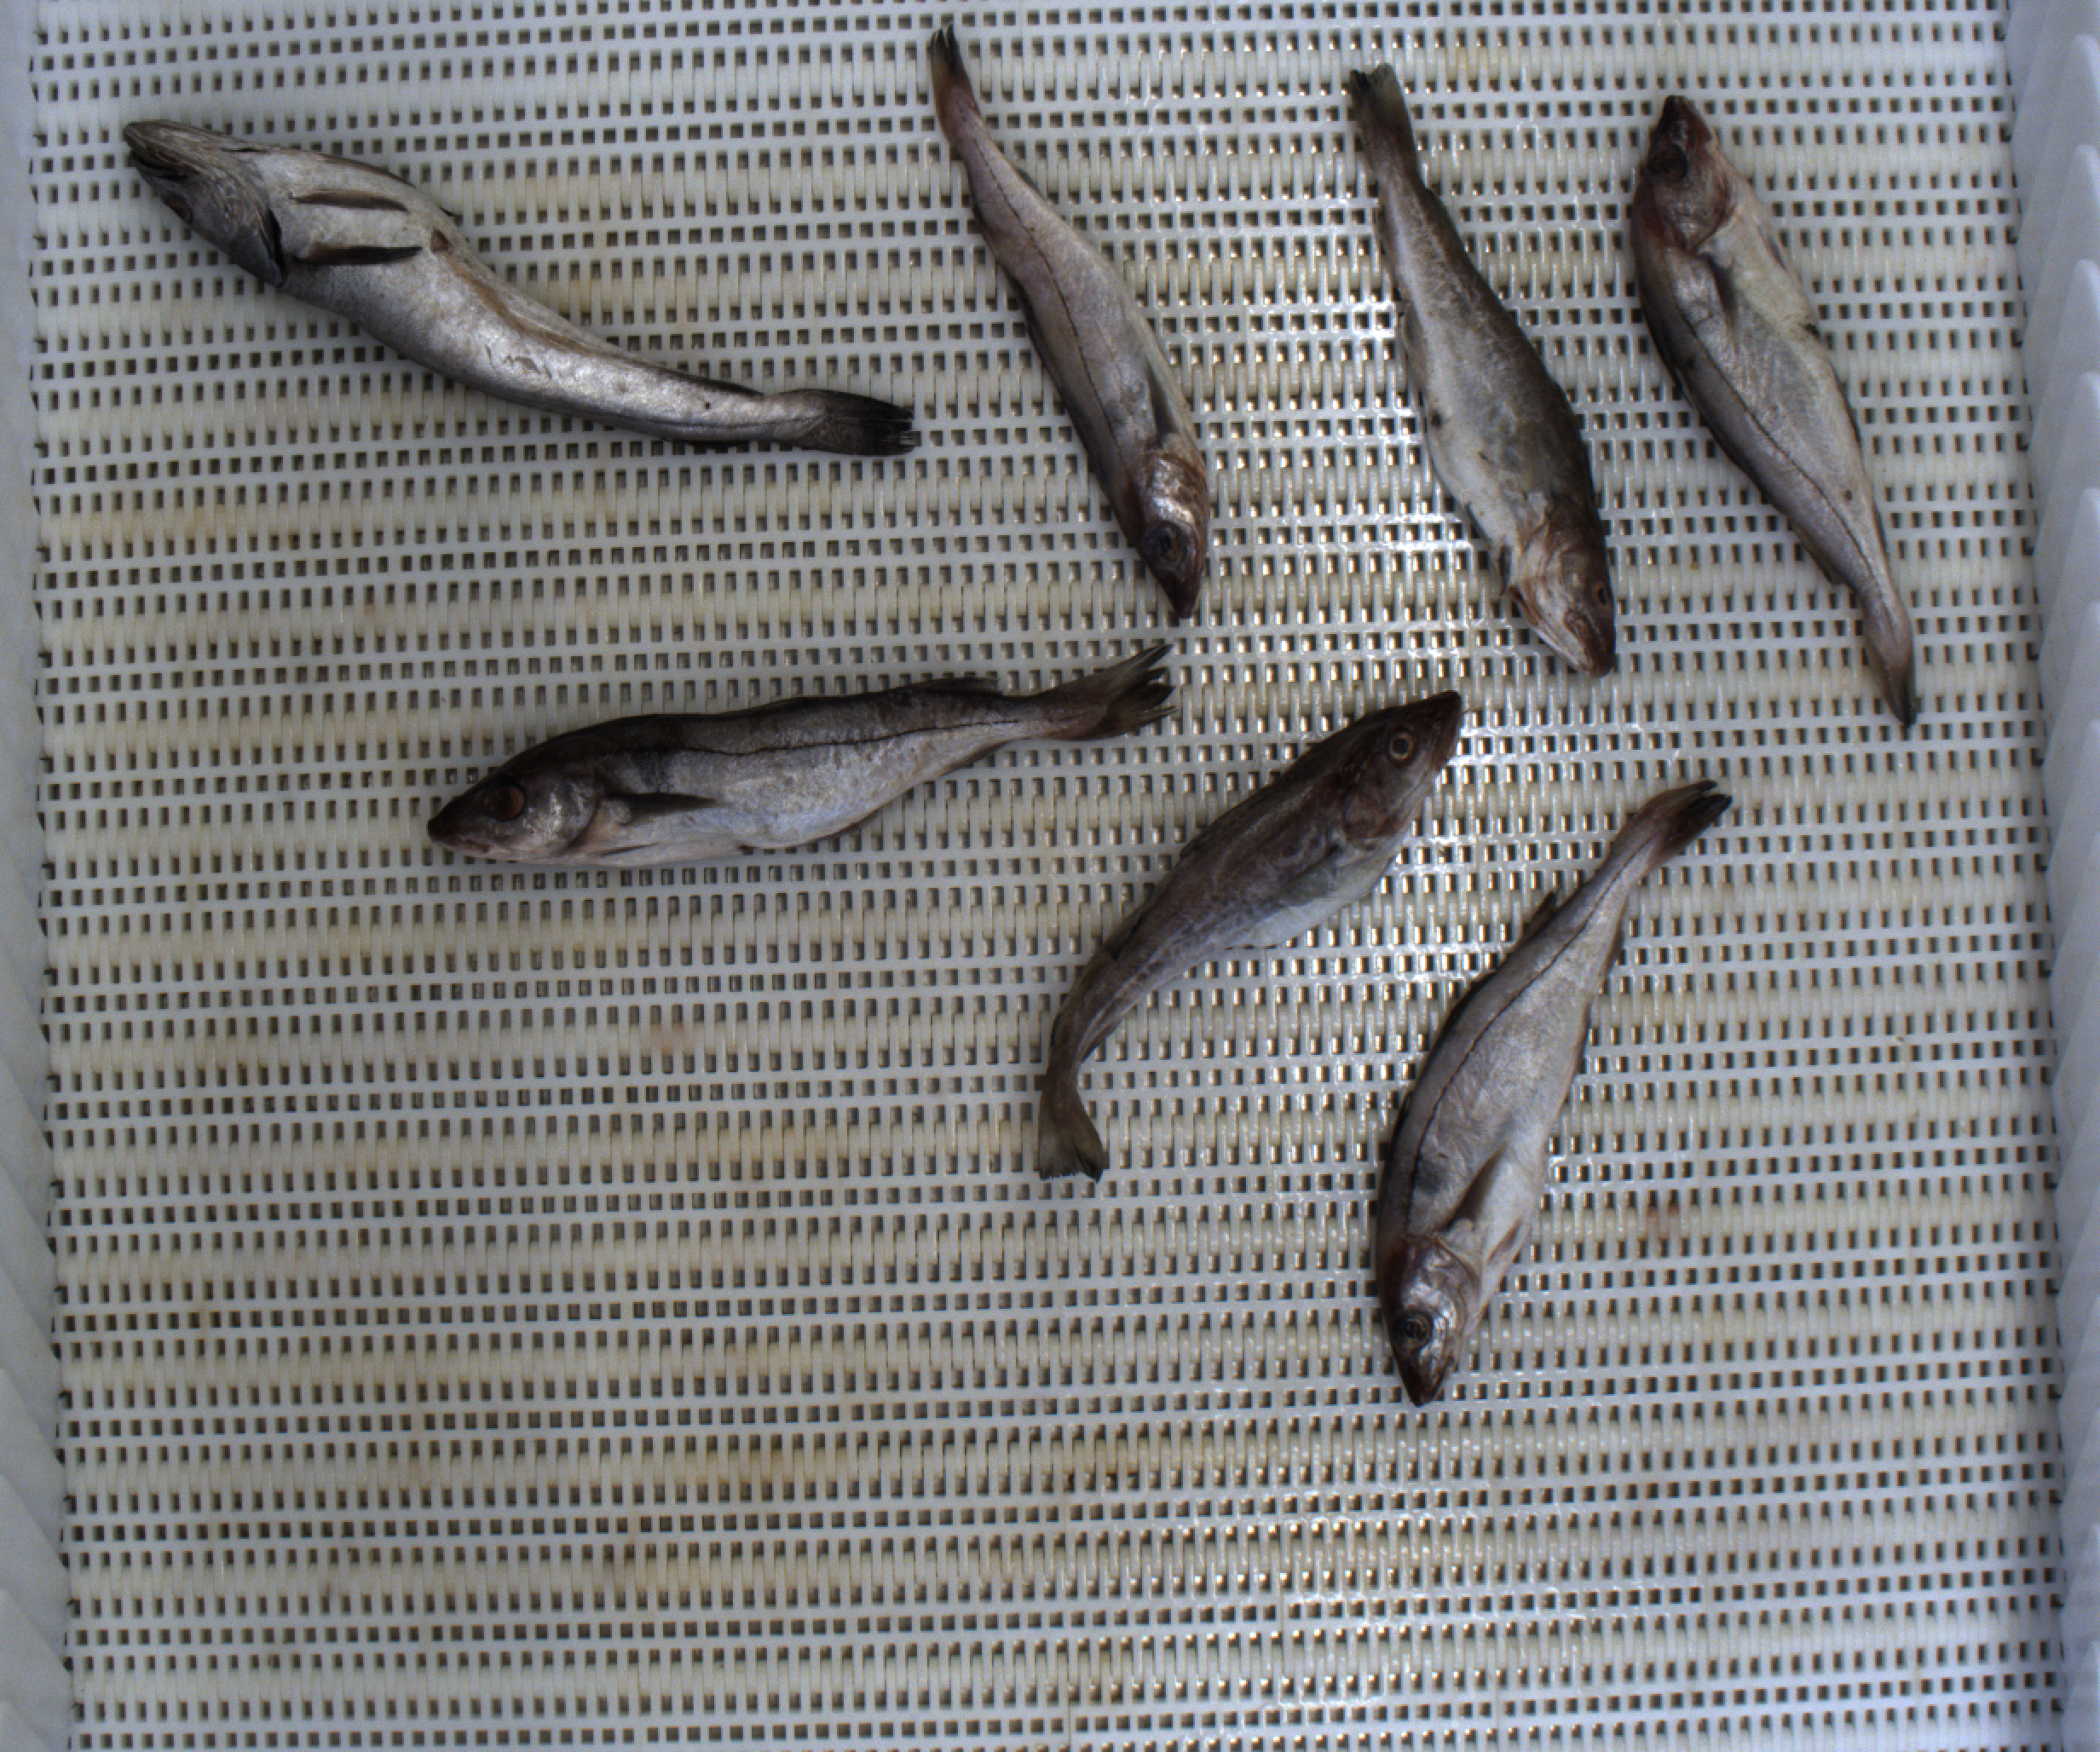
Total fish: 7
Cod: 2
Haddock: 4
Whiting: 0
Hake: 1
Horse mackerel: 0
Saithe: 0
Other: 0